Anagarika Dharmapala

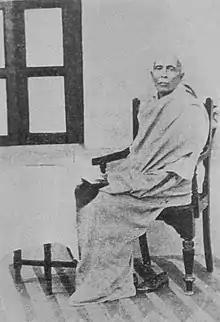
Venerable Sri Devamitta Dharmapala.

In the last years of his life, he visited Ceylon in 1931, during which he established the 'Dharmapala Trust'. That year he was ordained a Buddhist monk with the name Sri Devamitta Dharmapala. Two years later he took his higher ordination. He died on 29 April 1933 at the Mulagandhakuti Viharaya in Sarnath, Uttar Pradesh, India.